Scandinavian theatre of World War II

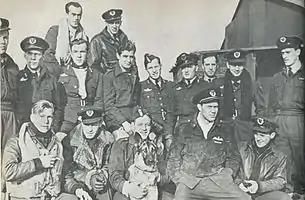
Pilots of the RAF’s 331 Squadron, composed of Norwegian personnel, in 1942; note the mix of British (ranks on shoulder straps) and Norwegian (ranks on collars) uniforms; the Dane Kaj Birksted is second from the right in the bottom row

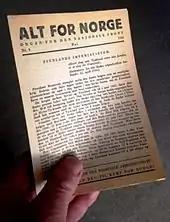
An illegal pamphlet printed by the Norwegian resistance, "Alt for Norge", in its 9th issue of 1944

With the invasion of Norway, the Germans aimed to prevent what had been the main problem for their navy during the First World War, namely the imposition of a naval blockade line from Scotland to Bergen by the Royal Navy, made possible by Norway’s pro-British foreign policy. The possibility of a German attack on Norway had been theorized as early as 1929 in the book "La strategia navale della prima guerra mondiale" by German Admiral Wegener. However, in 1939, Hitler had told Admiral Erich Raeder, commander of the Kriegsmarine, that the war would not begin before 1944, and the German naval construction program was planned accordingly. The Bismarck-class battleships were not yet in service, and the German fleet was unable to confront the British fleet in open waters.